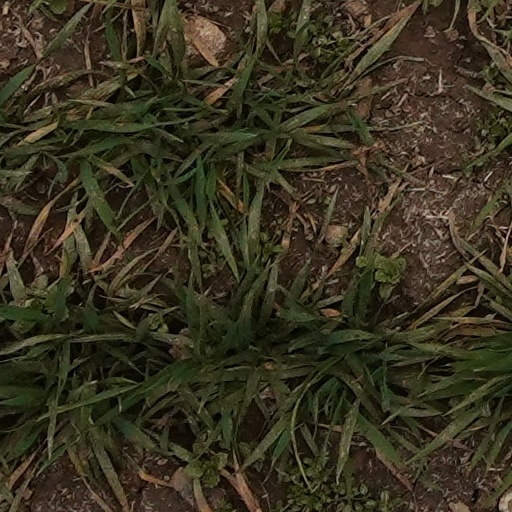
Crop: wheat